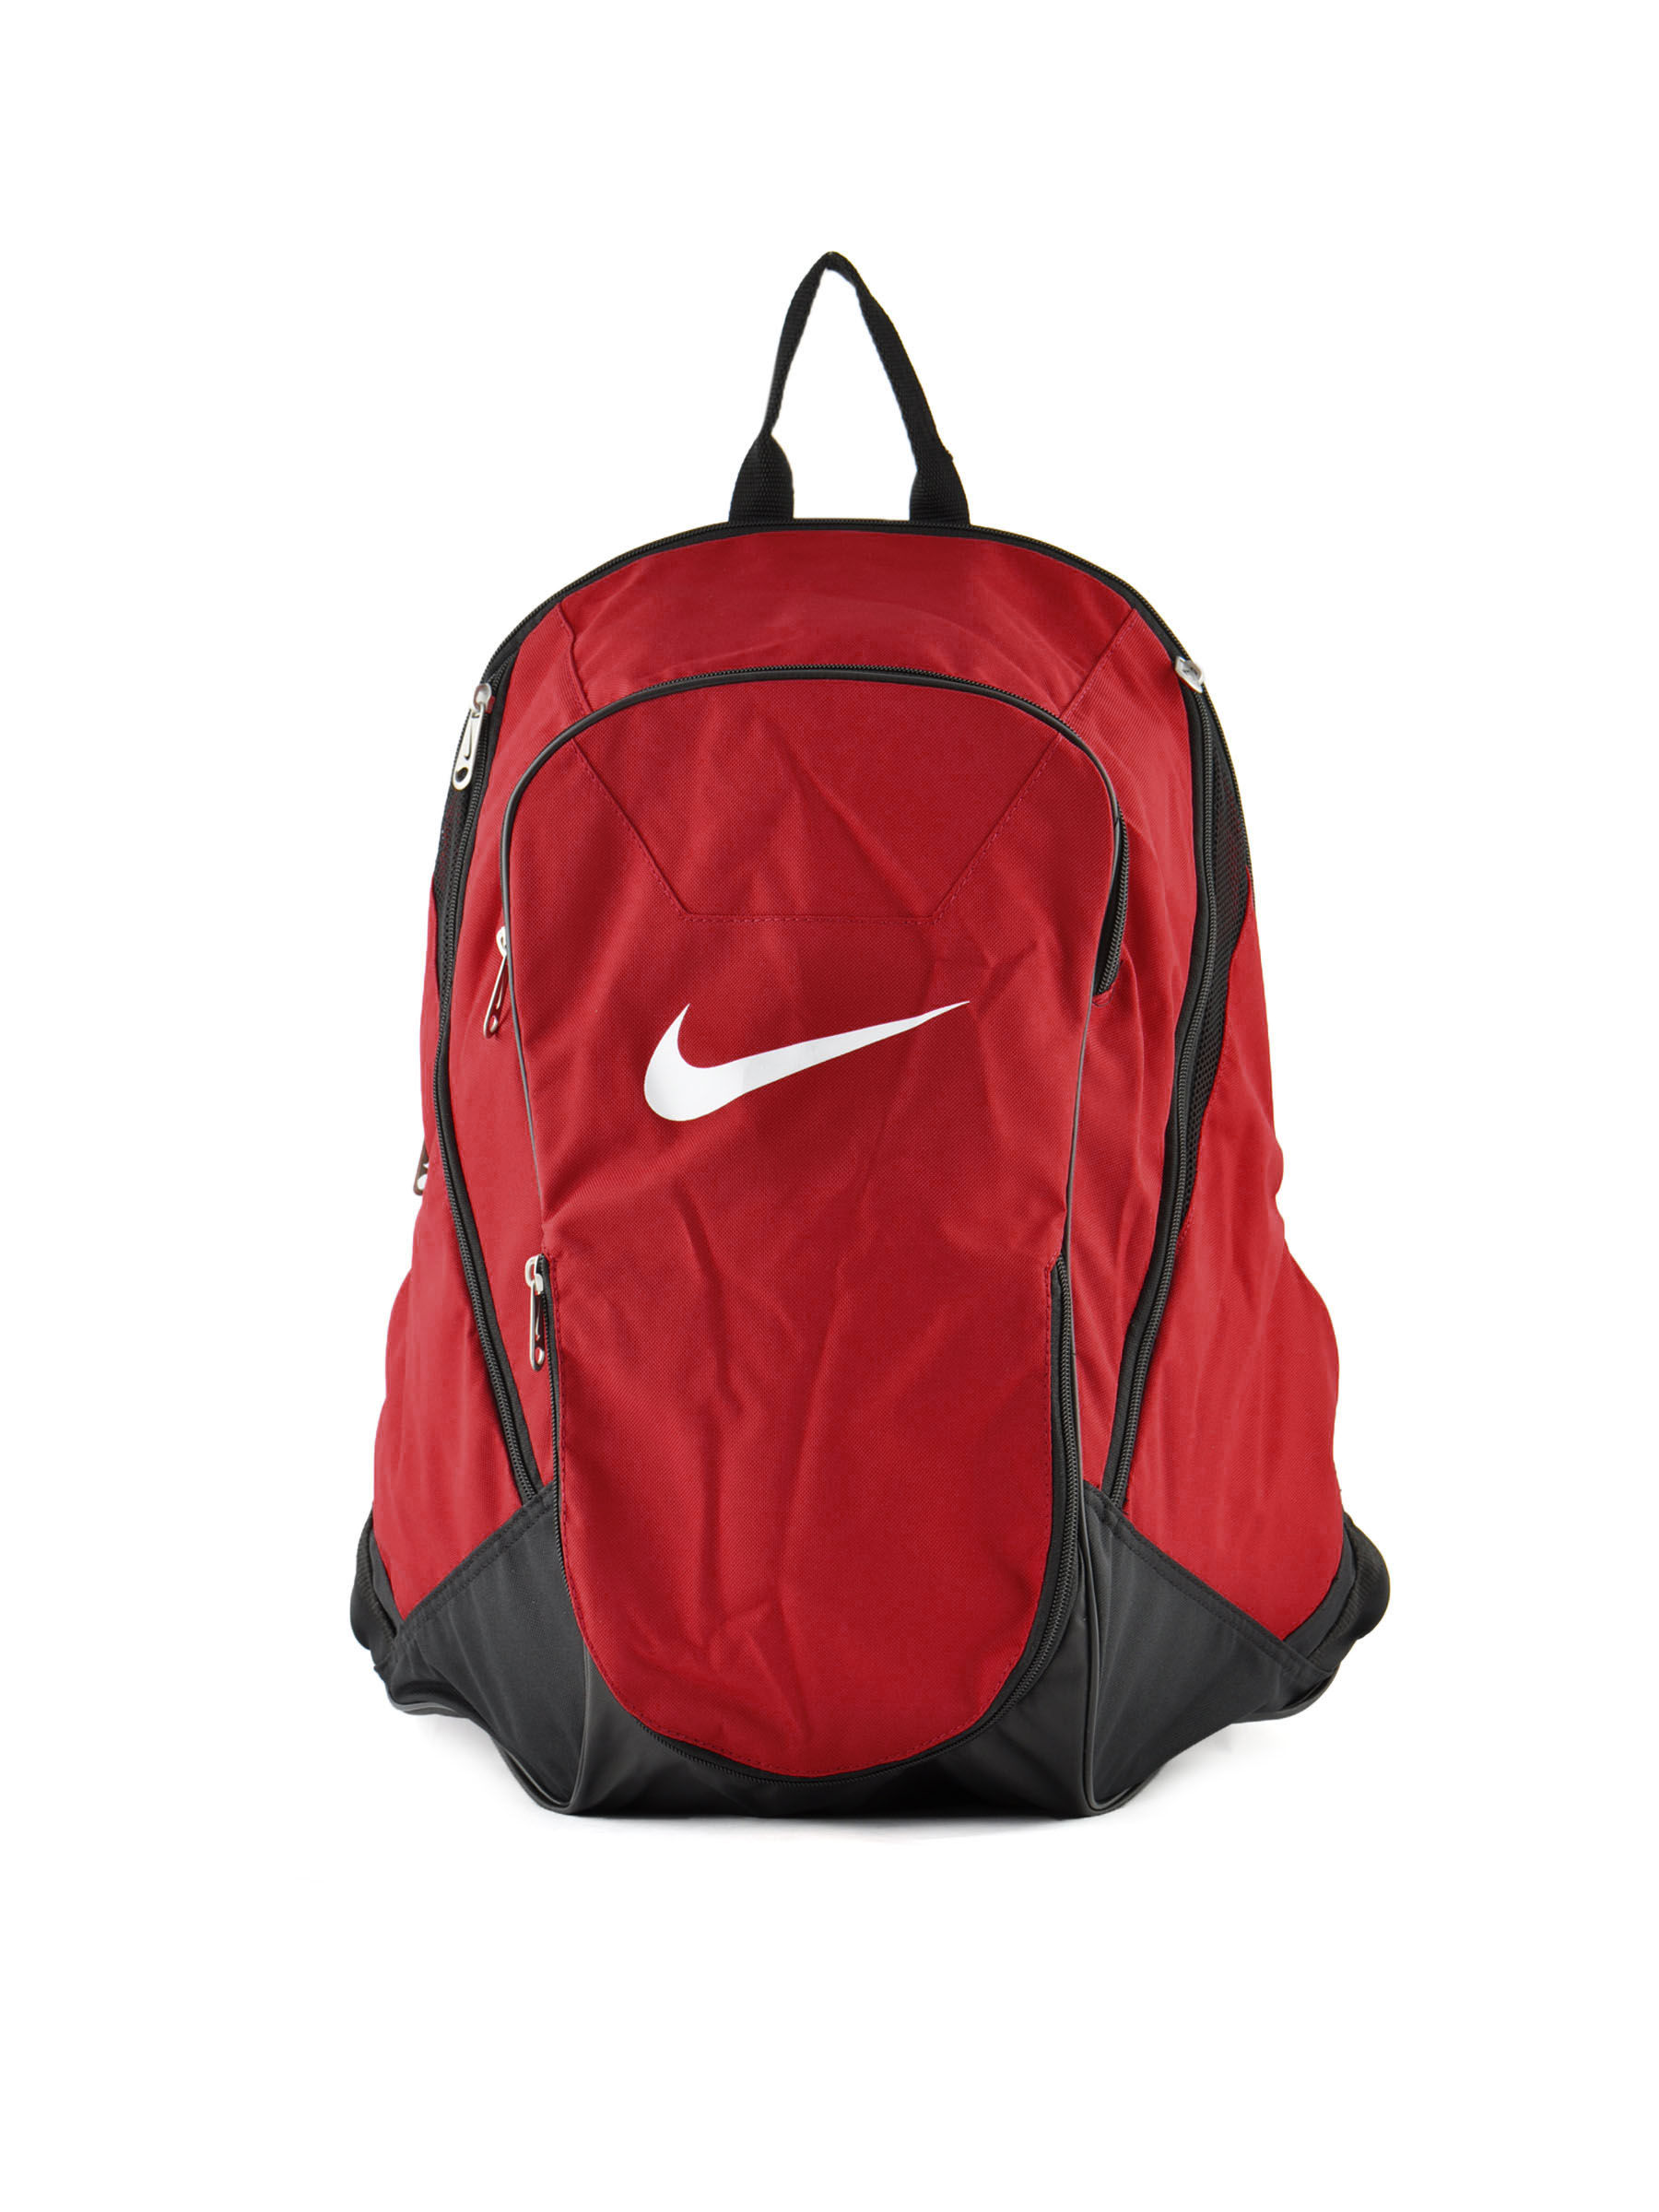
Nike Unisex Backpack
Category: Accessories / Bags / Backpacks
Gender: Unisex
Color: Red
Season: Fall 2011
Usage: Casual